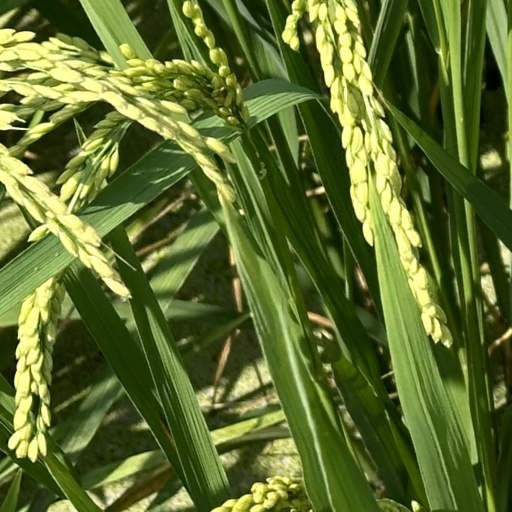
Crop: rice